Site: brandenburg
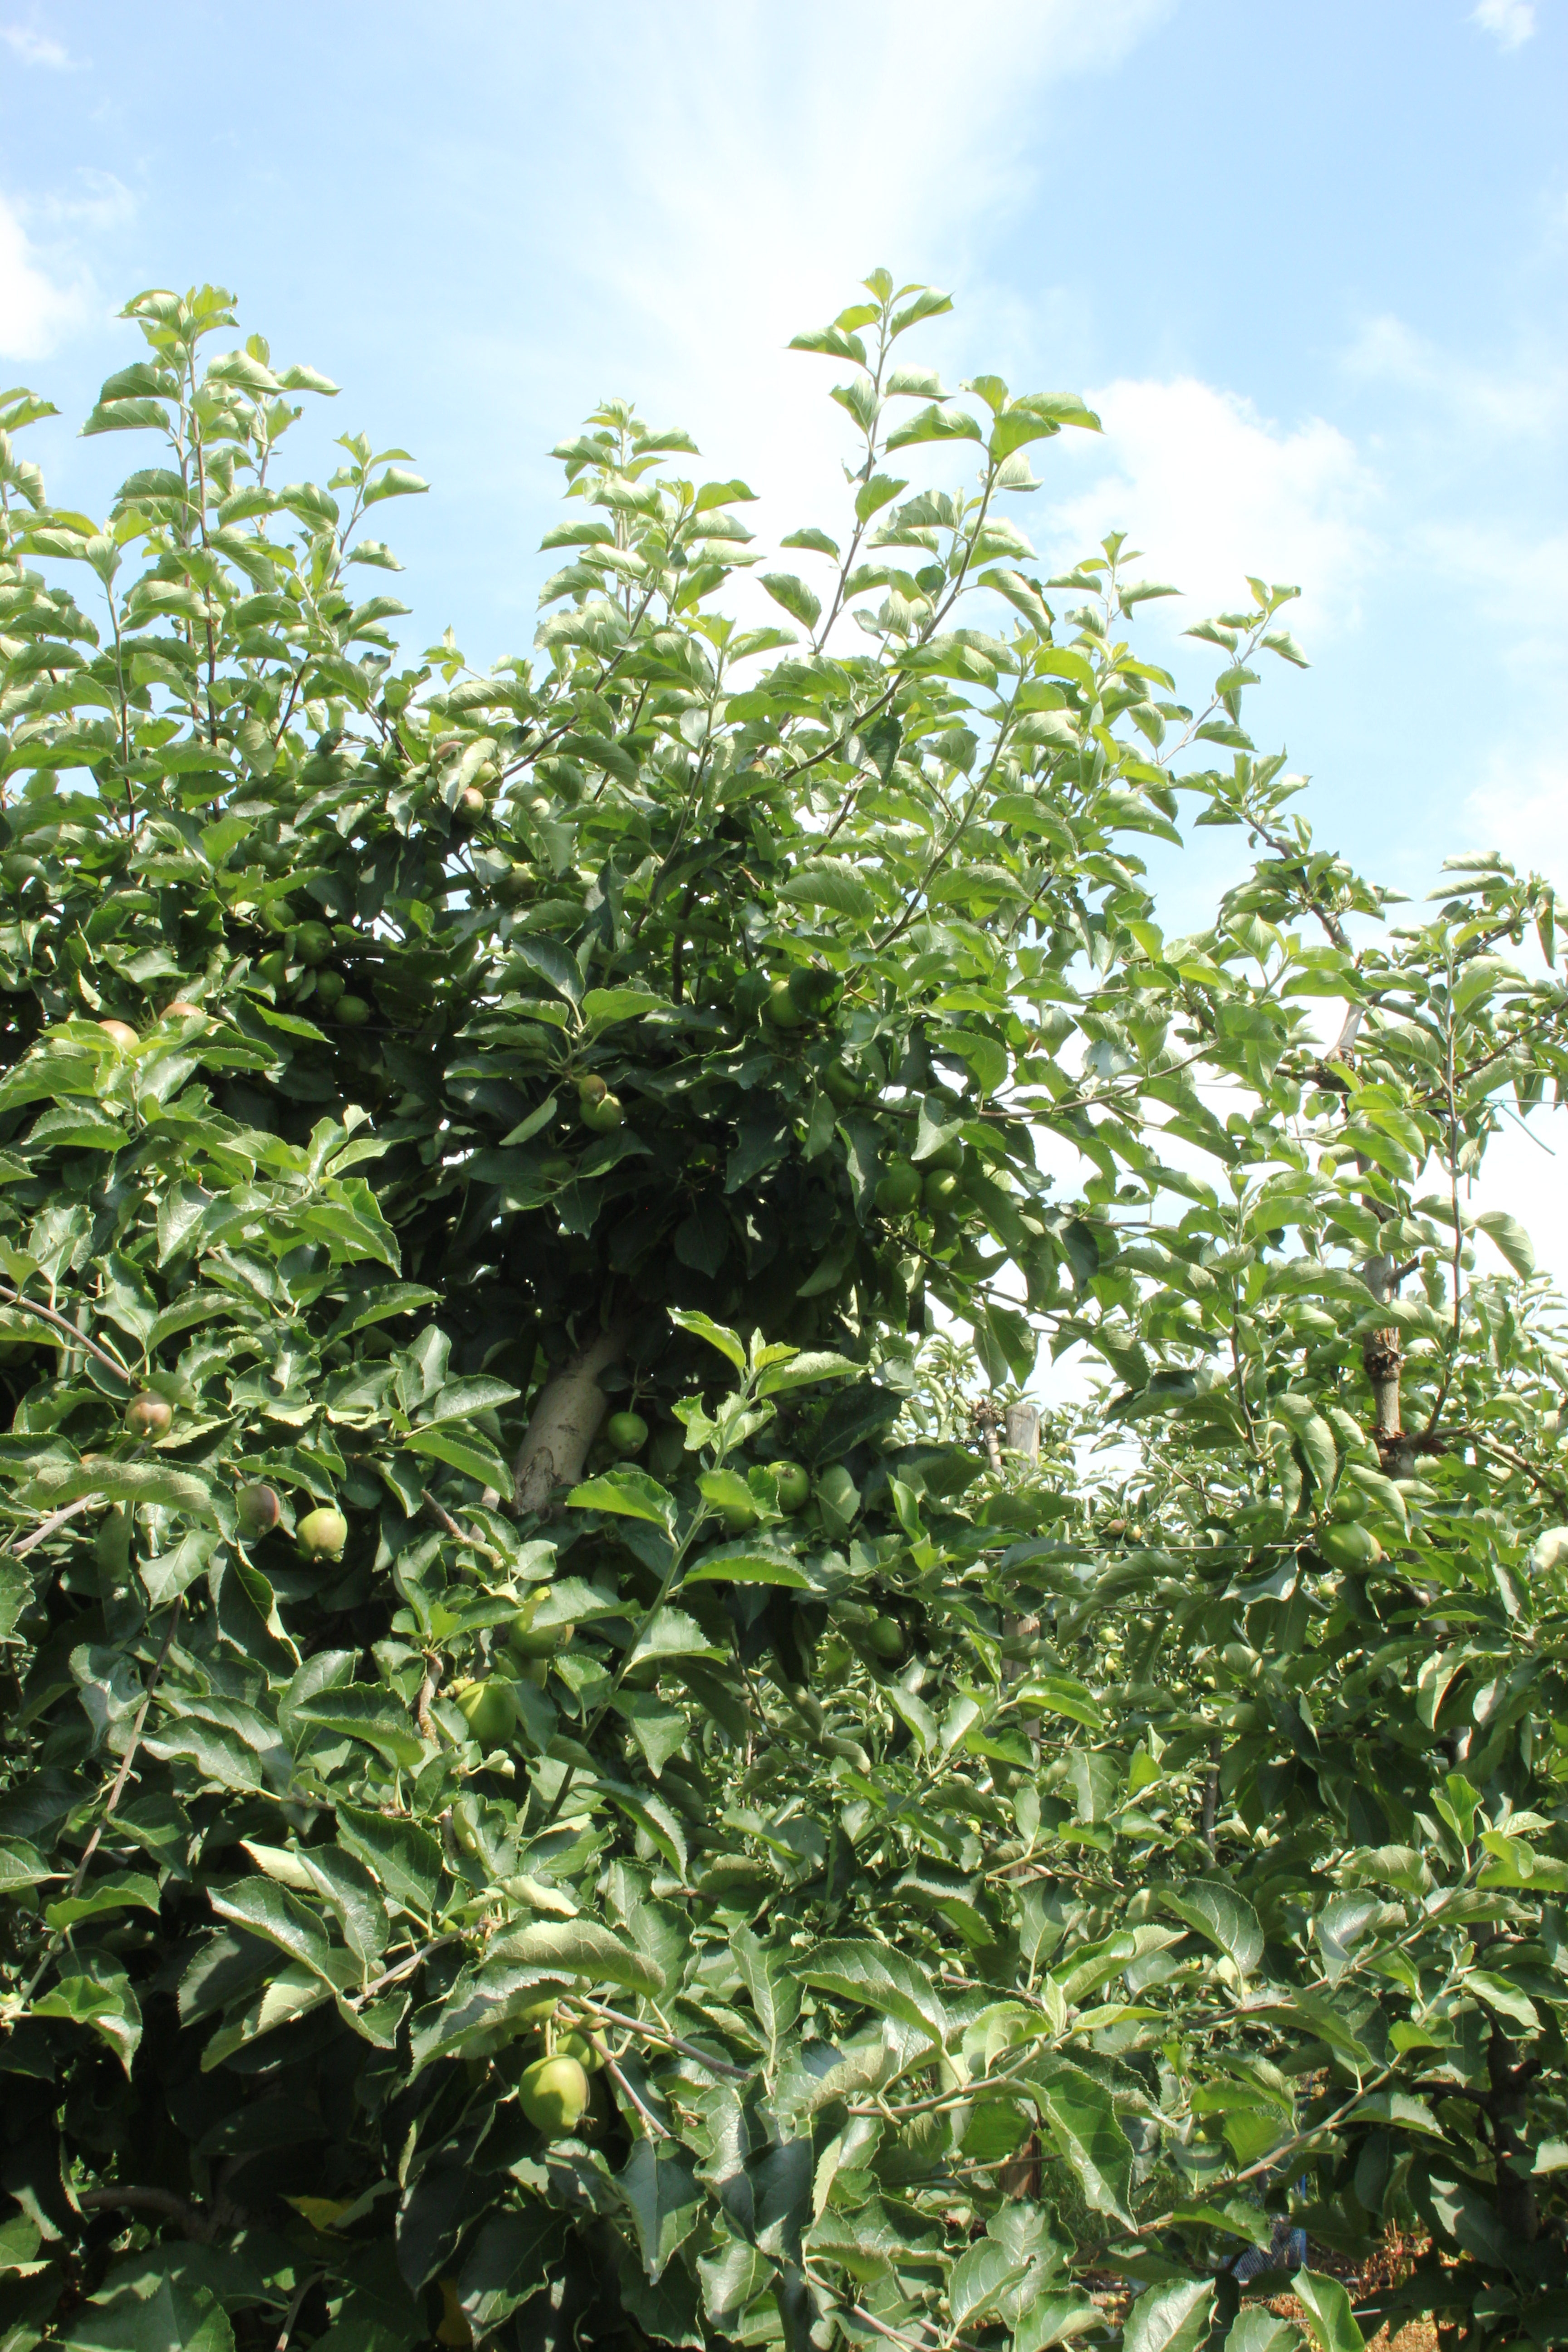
Growth stage (BBCH 74): Development of fruit